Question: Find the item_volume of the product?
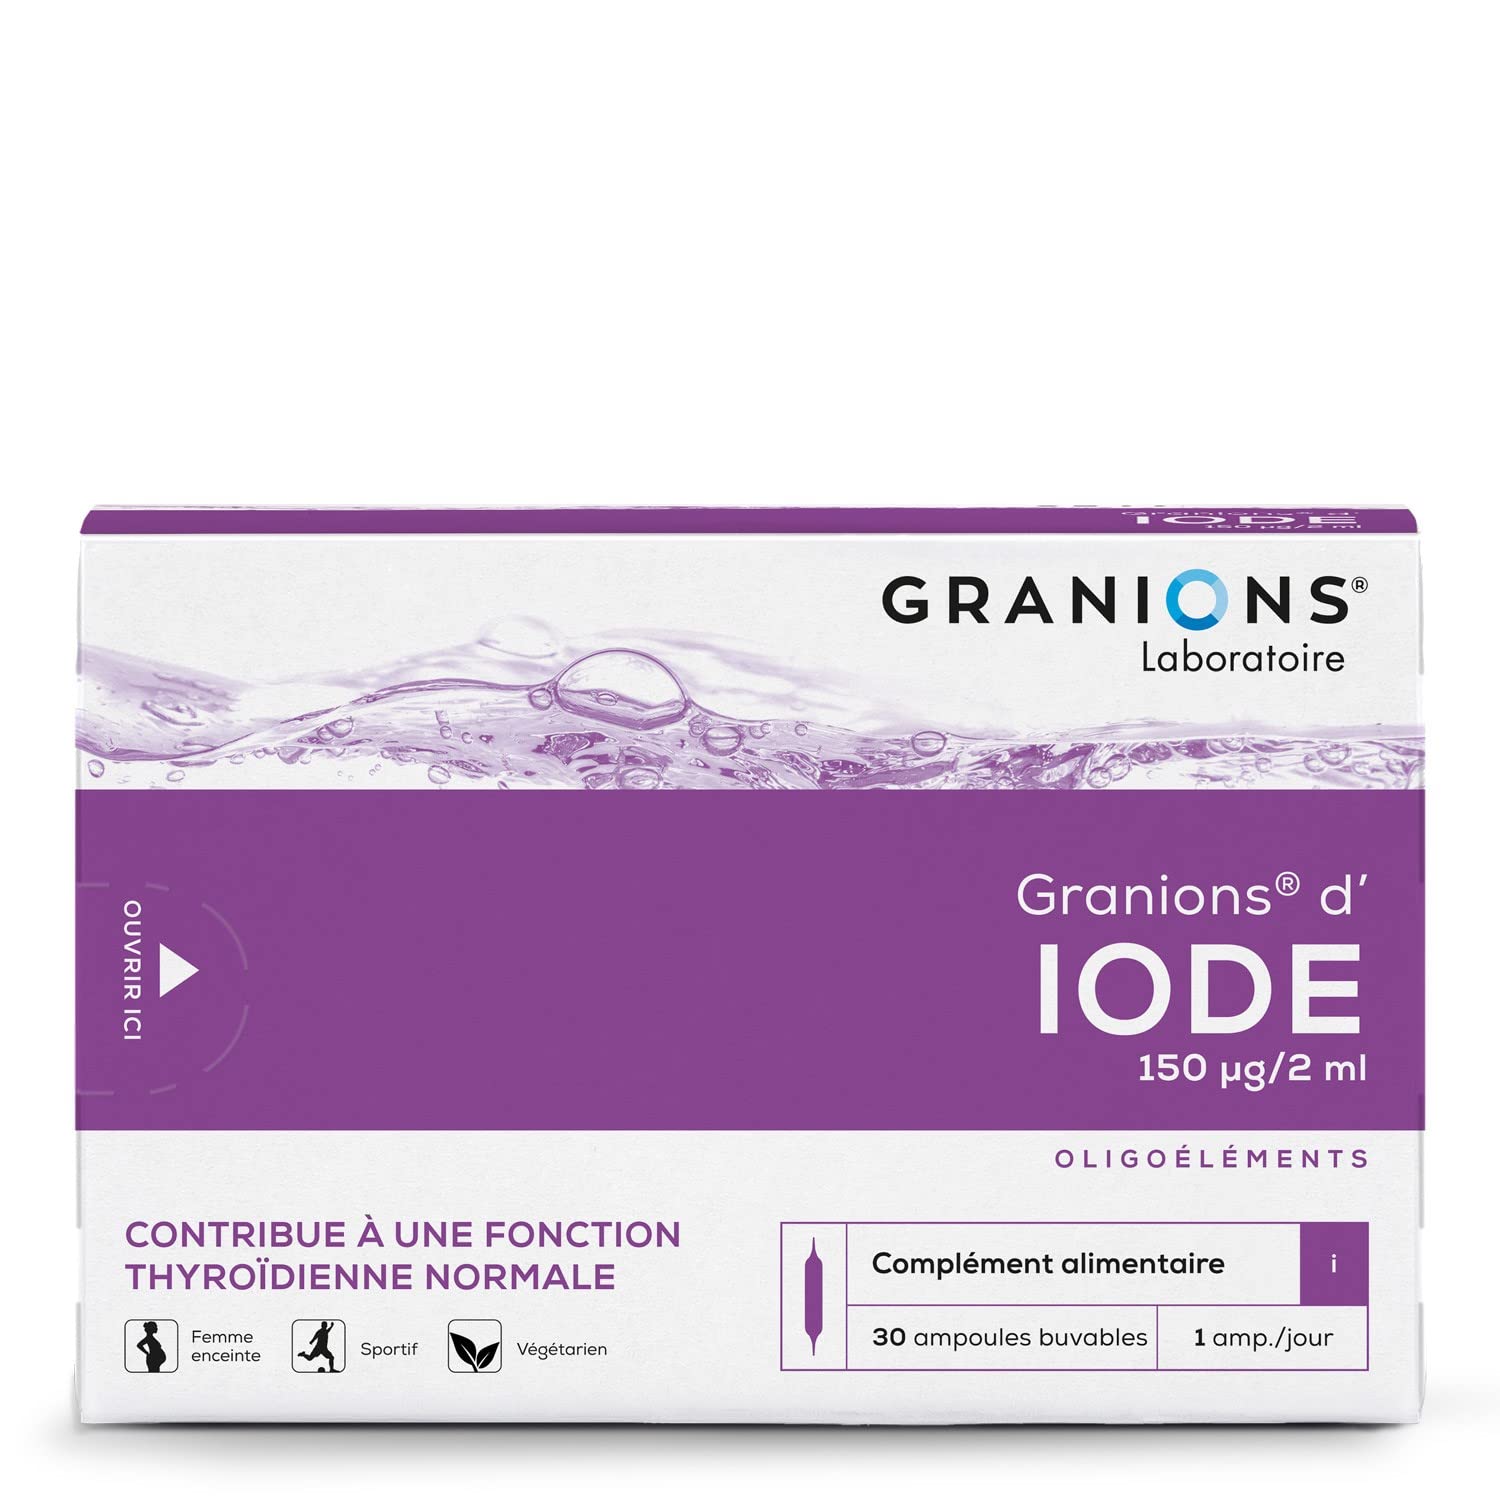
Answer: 2.0 millilitre